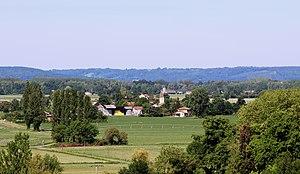
Ansost (Hautes-Pyrénées)
Ansost est une commune française située dans le département des Hautes-Pyrénées, en région Occitanie.